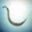
Label: worm